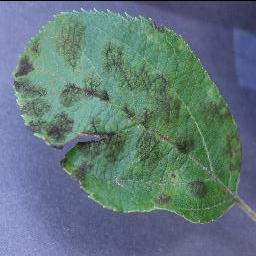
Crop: apple
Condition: scab